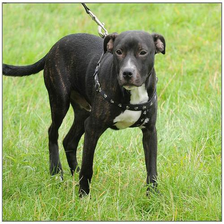
Species: dog
Breed: staffordshire bull terrier